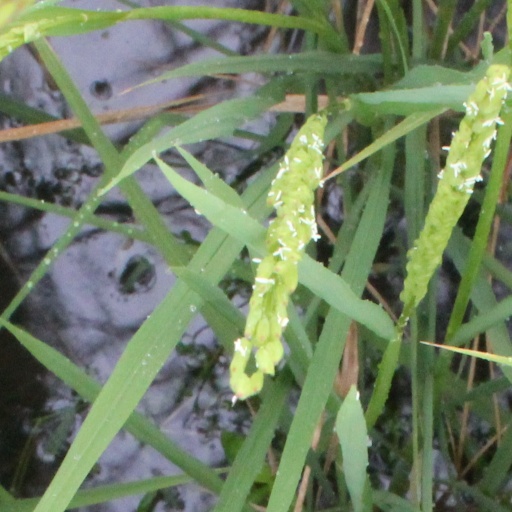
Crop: rice